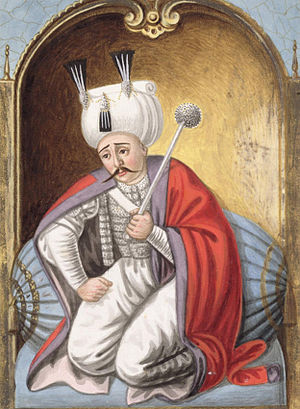
Osmannisk forfølgelse af alevitter / Forfølgelsen af alevitter efter 1500-tallet / Under Selim I (1512-1520)
Portræt af Selim I (1470-1520)
Den osmanniske forfølgelse af alevitter kendes bedst i forbindelse med den osmanniske sultan Selim I's regeringstid og dennes krig mod safaviderne i 1514. Men der findes eksempler, der indikerer, at der allerede eksisterede problemer over for alevitisk-relaterede grupper i Osmannerriget siden 1300-tallet.